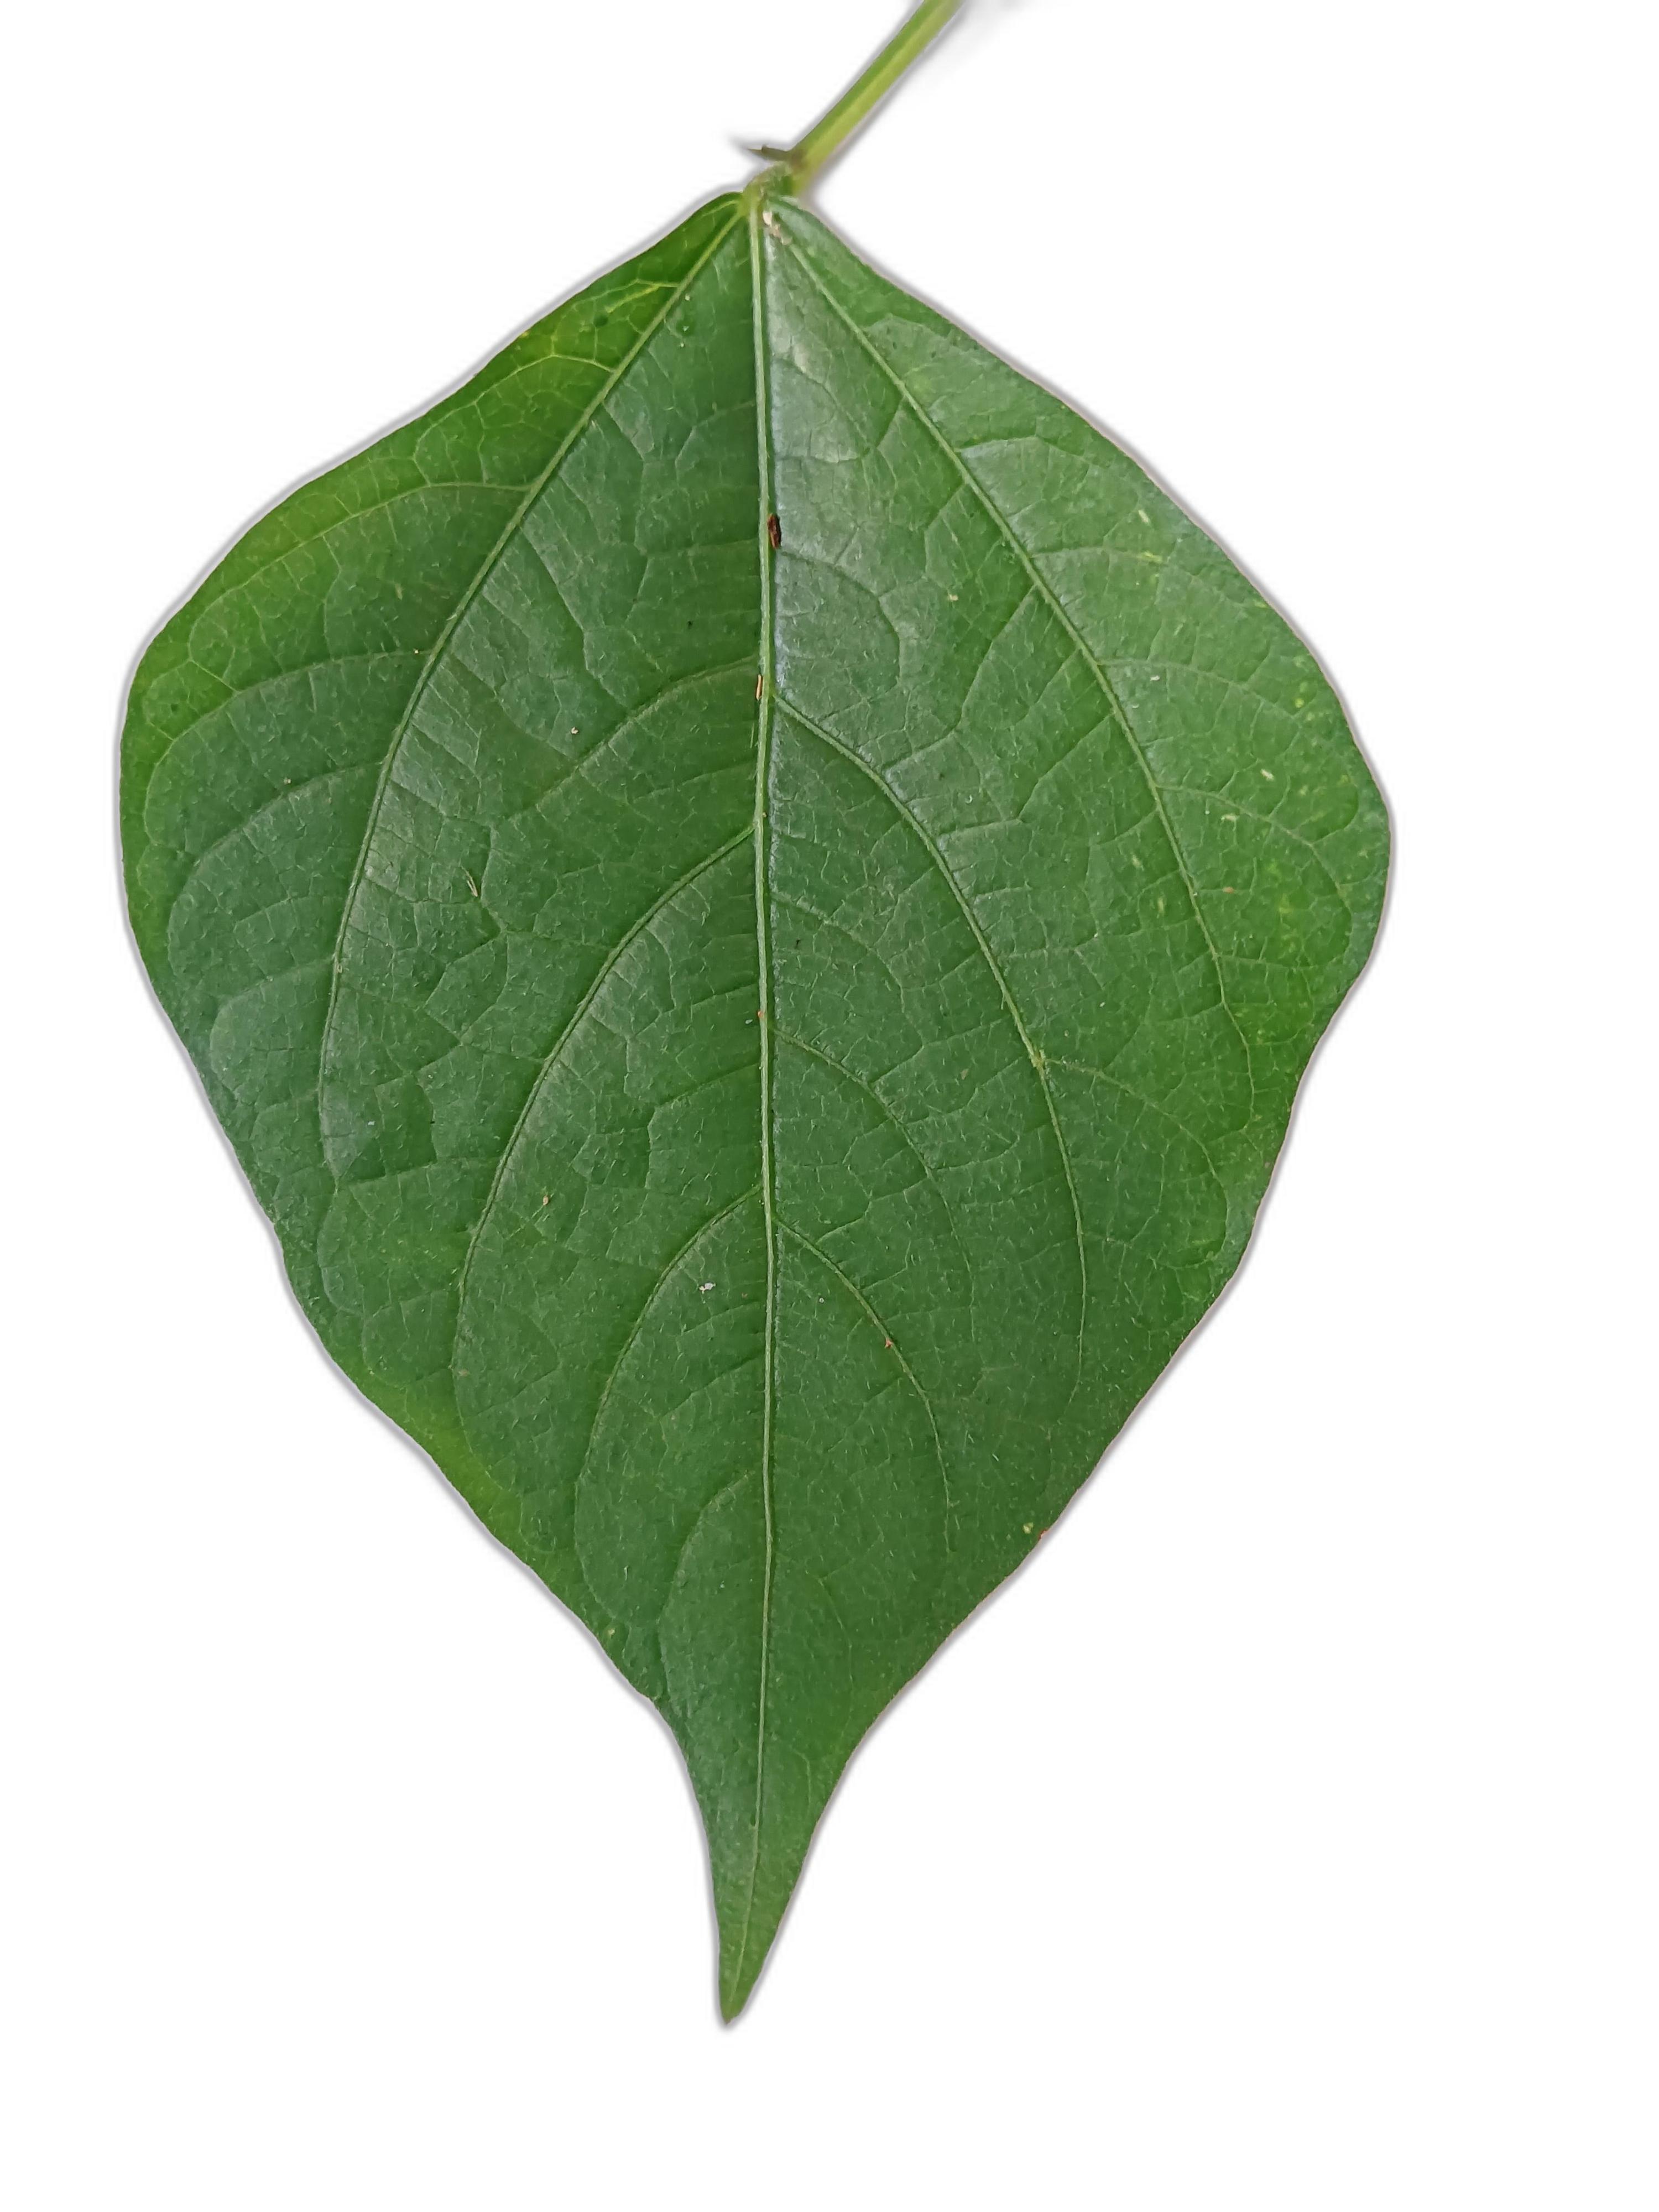
Label: Healthy